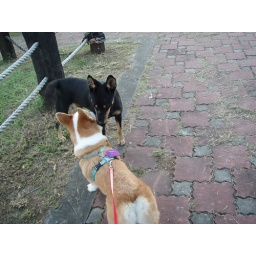
A black dog in the national park.